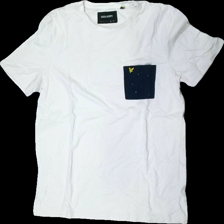
View: front
Type: T-shirt
Category: Men
Brand: Lyle & Scott
Colors: White, Blue, Yellow
Material: 100% cotton
Pattern: Logo print
Cut: Regular
Size: XL
Season: All
Stains: Major
Damage location: bottom center
Price range: <50
Recommended usage: Export
Description: vit t-shirt med logga fram, lite grå i den vita färgen